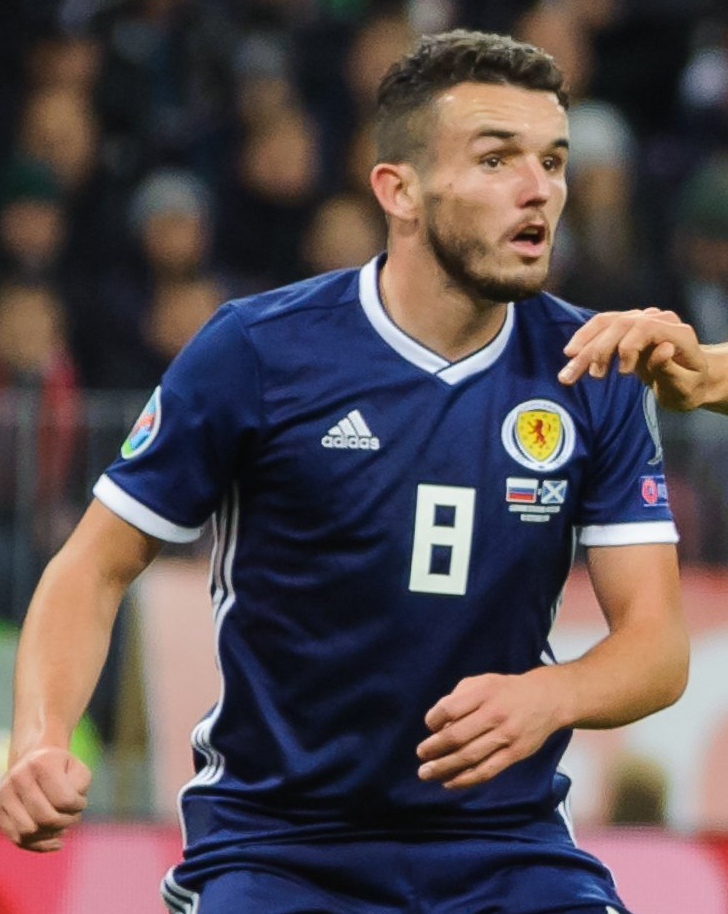
จอห์น แม็กกินน์

| name = จอห์น แม็กกินน์
| image = John McGinn 2019.jpg| caption =
| birth_place = กลาสโกว์ สกอตแลนด์
| position = กองกลาง
| currentclub = สโมสรฟุตบอลแอสตันวิลลา|แอสตันวิลลา
| clubnumber = 7
| youthclubs1 = St Mirren F.C.|St Mirren
| years1 = 2012–2015
| clubs1 = St Mirren F.C.|St Mirren
| caps1 = 87
| goals1 = 4
| years2 = 2015–2018
| clubs2 = Hibernian F.C.|Hibernian
| caps2 = 101
| goals2 = 12
| years3 = 2018–
| clubs3 = สโมสรฟุตบอลแอสตันวิลลา|แอสตันวิลลา
| caps3 = 58
| goals3 = 9
| nationalyears1 = 2013–2014
| nationalteam1 = สกอตแลนด์ อายุไม่เกิน 19 ปี
| nationalcaps1 = 4
| nationalgoals1 = 0
| nationalyears2 = 2014–2016
| nationalteam2 = สกอตแลนด์ อายุไม่เกิน 21 ปี
| nationalcaps2 = 6
| nationalgoals2 = 0
| nationalyears3 = 2016–
| nationalteam3 = ฟุตบอลทีมชาติสกอตแลนด์|สกอตแลนด์
| nationalcaps3 = 21
| nationalgoals3 = 7
จอห์น แม็กกินน์ (18 ตุลาคม ค.ศ. 1994 —) เป็นนักฟุตบอลชาวสกอตแลนด์​ ปัจจุบันเล่นตำแหน่งกองกลางให้กับสโมสรฟุตบอลแอสตันวิลลา|แอสตันวิลลาในพรีเมียร์ลีก และฟุตบอลทีมชาติสกอตแลนด์|ทีมชาติสกอตแลนด์ เขาเคยเล่นให้กับเซนต์มิร์เรนและไฮเบอร์เนียน นอกจากนี้ยังเคยเล่นให้กับทีมชาติสกอตแลนด์รุ่นอายุไม่เกิน 19 และ 21 ปี เขาเล่นให้กับทีมชาติชุดใหญ่ครั้งในเดือนมีนาคม ค.ศ. 2016
== เกียรติประวัติ ==
เซนต์มิร์เรน
* Scottish League Cup: 2012–13
ไฮเบอร์เนียน
* Scottish Cup: 2015–16
* Scottish Championship: 2016–17
แอสตันวิลลา
* อีเอฟแอลแชมเปียนชิป รอบเพลย์ออฟ: อีเอฟแอลแชมเปียนชิป ฤดูกาล 2018–19|2019
รางวัลส่วนตัว
* Aston Villa Player Of The Season: 2018–19
== อ้างอิง ==
== แหล่งข้อมูลอื่น ==
* St Mirren FC profile
หมวดหมู่:บุคคลจากกลาสโกว์
หมวดหมู่:นักฟุตบอลชาวสกอตแลนด์
หมวดหมู่:กองกลางฟุตบอล
หมวดหมู่:ผู้เล่นในสกอตติชโปรเฟสชันนัลฟุตบอลลีก
หมวดหมู่:นักฟุตบอลทีมชาติสกอตแลนด์
หมวดหมู่:ผู้เล่นสโมสรฟุตบอลแอสตันวิลลา
หมวดหมู่:ผู้เล่นในพรีเมียร์ลีก
หมวดหมู่:ผู้เล่นในฟุตบอลชิงแชมป์แห่งชาติยุโรป 2020
หมวดหมู่:ผู้เล่นในฟุตบอลชิงแชมป์แห่งชาติยุโรป 2024